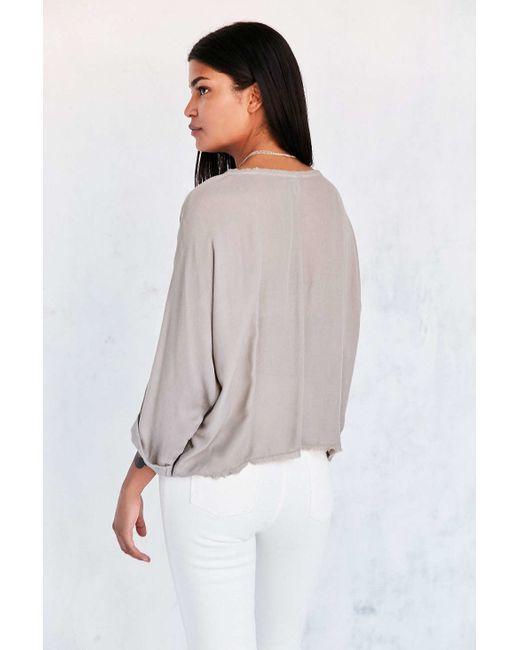
Loose Fit graues Top und weiße Jeans